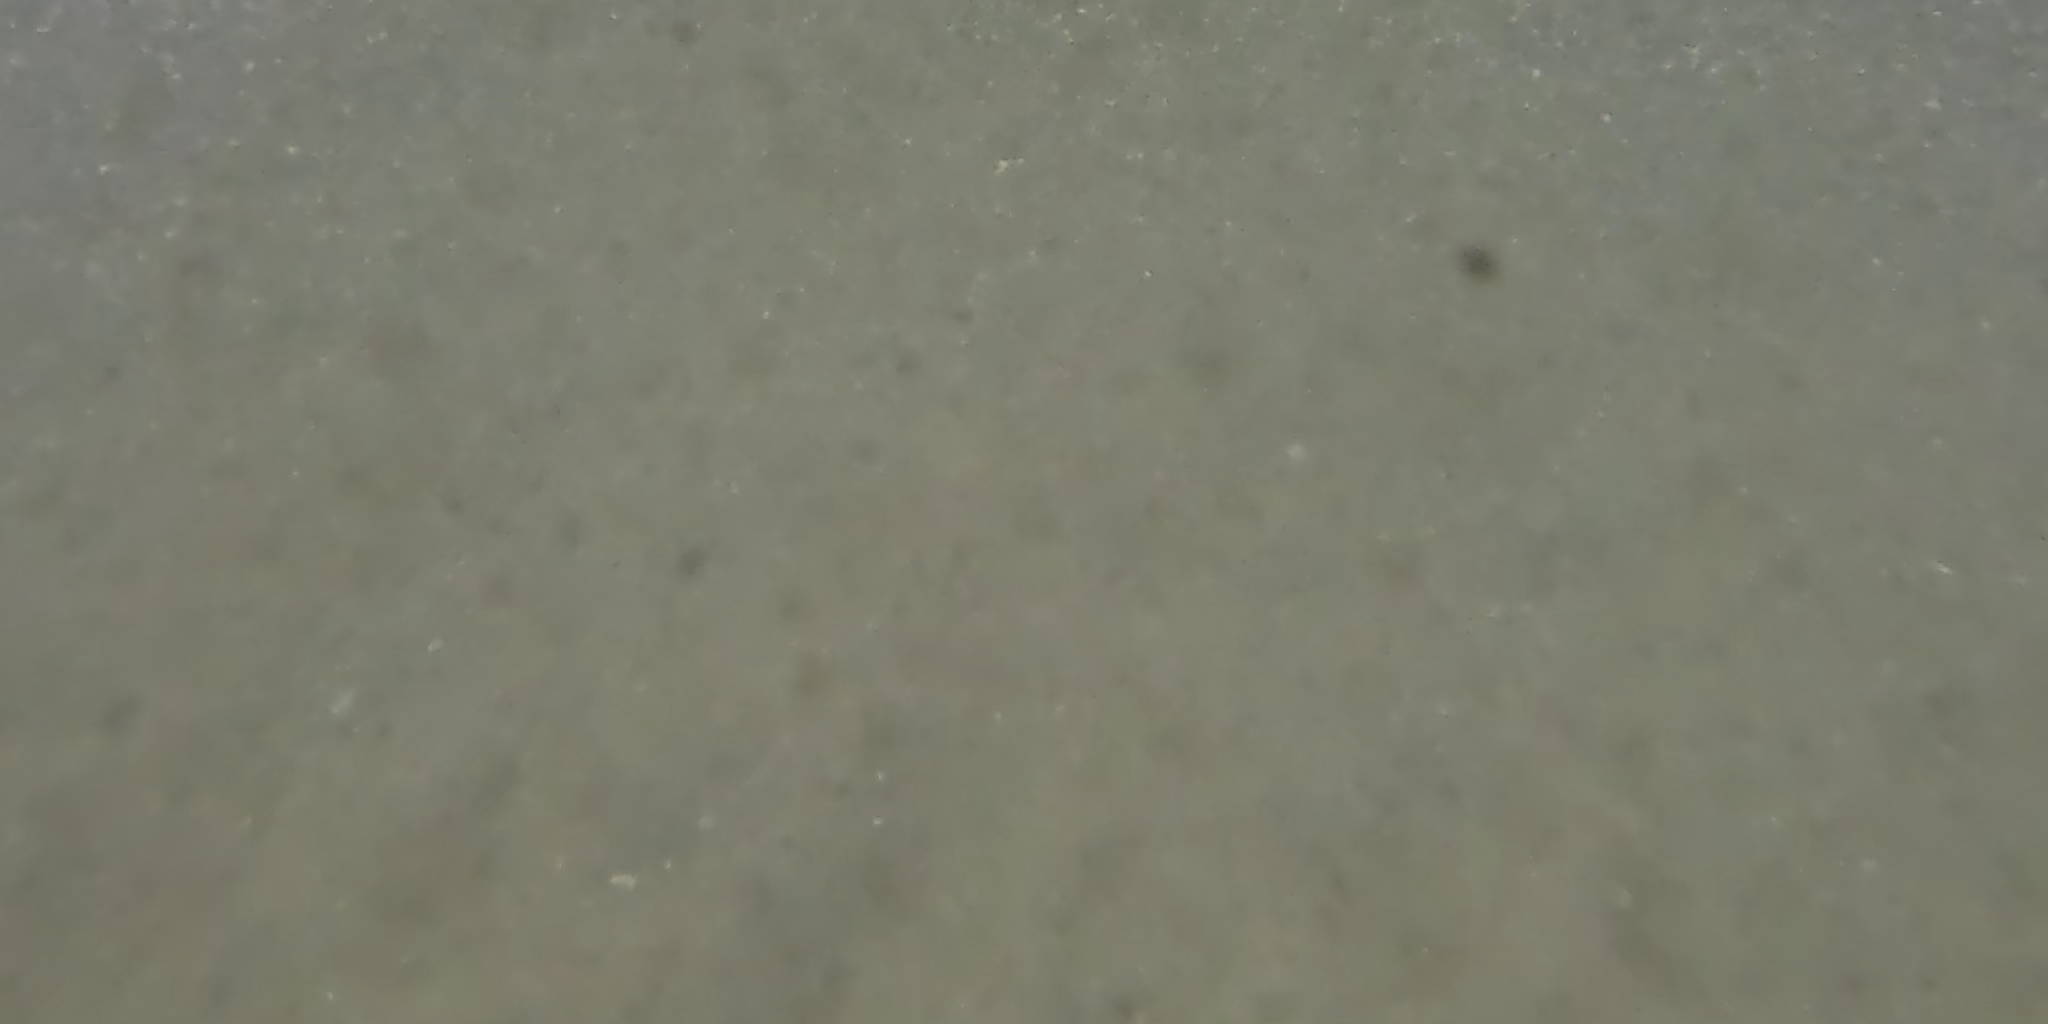
Seabed habitat: sand